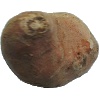
Label: Potato Sweet 1